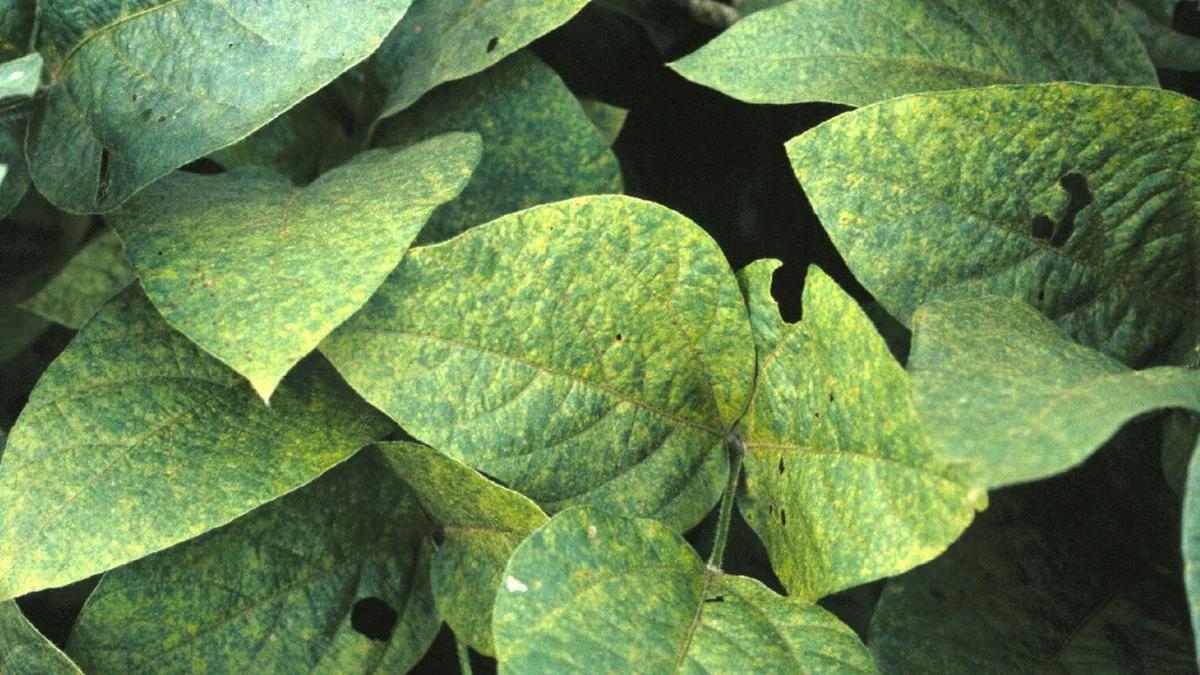
Plant: Soybean
Disease: soybean mosaic